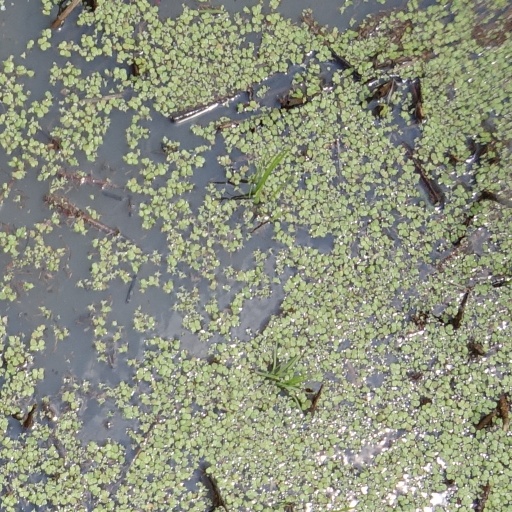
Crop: rice